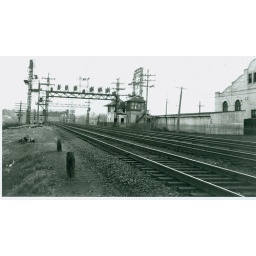
Switch towers near Cos Cob Power Plant and Mianus River railroad bridge.